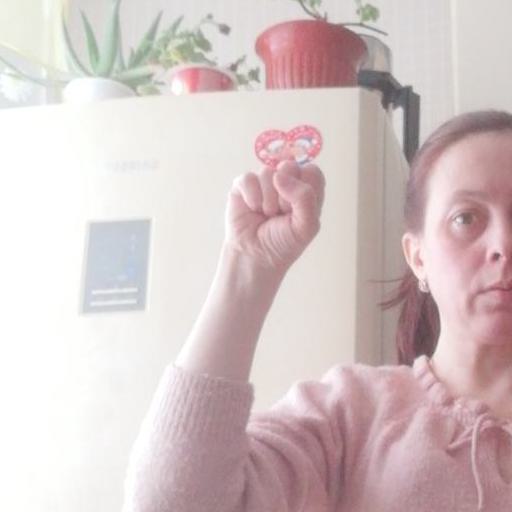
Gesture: fist